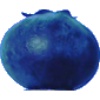
Label: huckleberry